John Vance Cheney

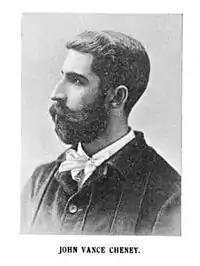

John Vance Cheney (December 29, 1848 in Groveland, New York – May 1, 1922) was an American poet, essayist and librarian. Educated in Geneseo, New York, Cheney practiced law briefly in Woodstock, Vermont and New York City before moving to California with his first wife Abigail Perkins Vance Cheney, teaching music, lecturing, and working as a postal clerk. In 1887 he assumed the position of librarian of the Free Public Library of San Francisco, where he oversaw the openings of the system's first branch libraries and hosted the first west coast conference of the American Library Association in 1891. In 1894 he moved to Chicago, where he served as librarian of the Newberry Library. In 1909 he retired and moved to San Diego with his second wife, Sara Barker Chamberlain.